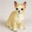
Label: dog